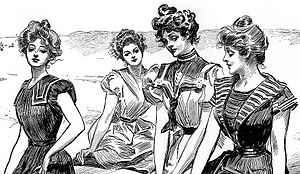
Gibson Girl / Galleri
"En Gibson Girl var et mode- og kvindeideal i USA, der blev skabt af den amerikanske illustrator Charles Dana Gibson omkring år 1900 og varede i ca. tyve år. En Gibson Girl var en ""moderne amerikansk kvinde"", der blev præsenteret i ofte satiriske tegninger og historier i aviser og magasiner. Hun blev fremstillet som ungdommelig og feminin, høj og slank med tydelige kvindelige former holdt sammen i et korset, men sporty og aktiv og ikke afklædt.